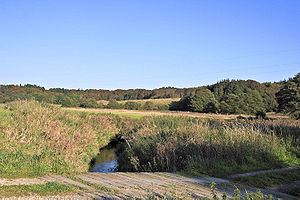
Bangsbo Ådal
Vue over del af Bangsbo Ådal
Bangsbo Ådal og omliggende overdrevsområder er et 877 ha stort habitatområde, beliggende umiddelbart sydvest for Frederikshavn og gennemstrømmes af Bangsbo Å.